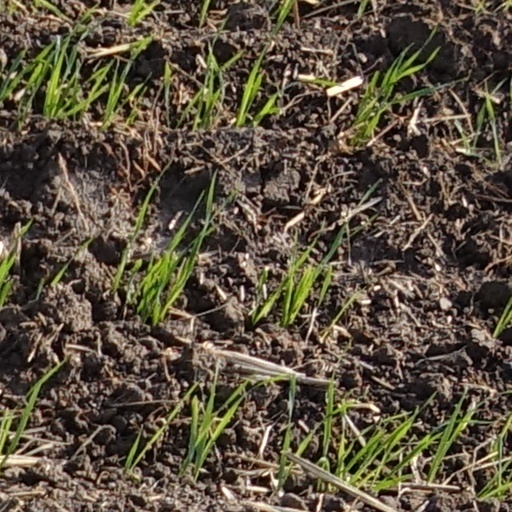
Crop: wheat